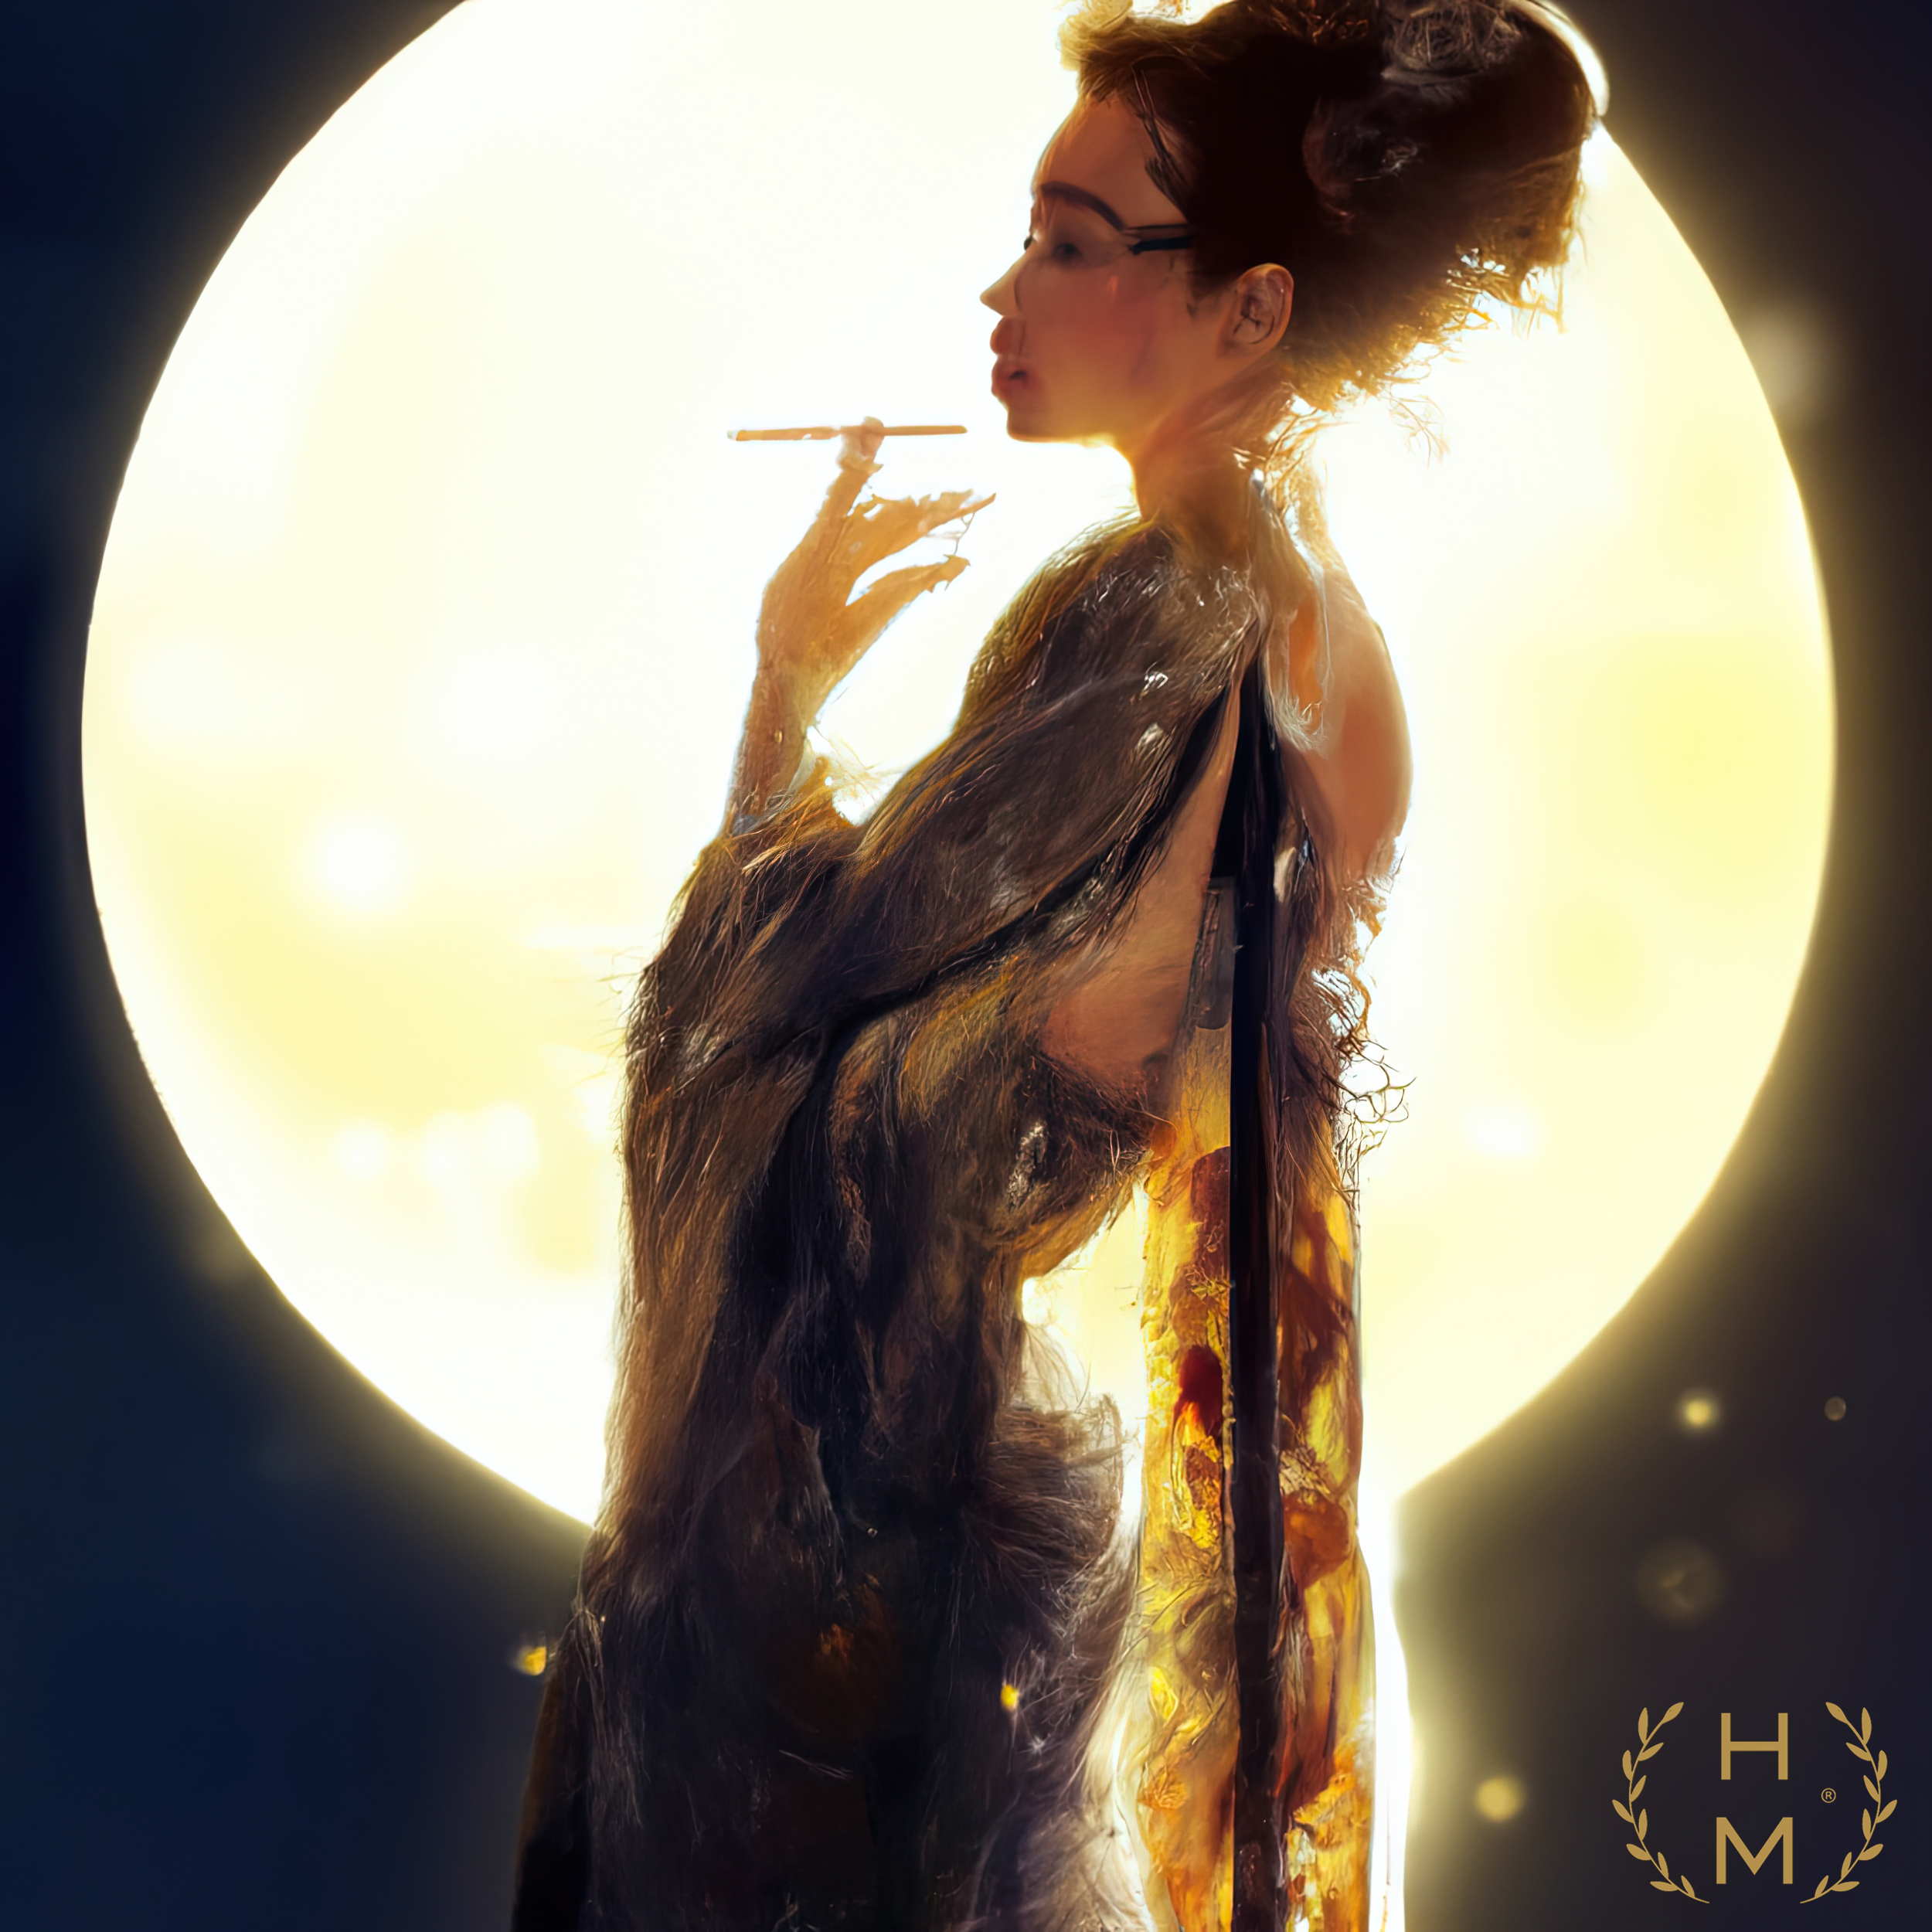
hel mort, hel, mort, helmort, art, contemporary art, contemporaryart, painting, paintings, woman, women, girl, girls, beautiful, style, fashion, digital, abstract, NFT, NFTs, mixed media, oil, oils, mixedmedia, artwork, art gallery, art brand, artbrand, artgallery, abstract painting, acrylic painting, paint, watercolor, art collector, portrait, canvas print, abstract canvas print, colorful canvas print, van gogh, great, cheap, interesting, amazing, ready to hang, impressionism, flash photography, human body, People in nature, entertainment, fashion design, cg artwork, heat, performing arts, long hair, event, fashion model, blond, brown hair, fur, formal wear, backlighting, darkness, performance art, astronomical object, music, circle, performance, fur clothing, photo shoot, portrait photography, night, singer, reflection